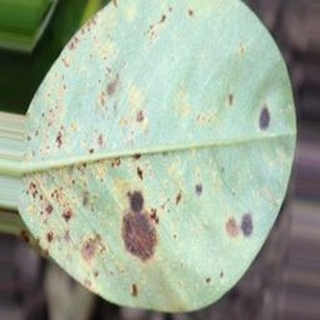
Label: groundnut_rust